Dorothy Hewett

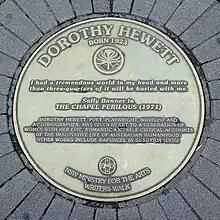
Dorothy Hewett Sydney Writers Walk plaque

Hewett moved at the end of 1991 to an old coach house at Faulconbridge in the Blue Mountains west of Sydney. She wrote two moderately successful novels, and a poetry collection "Halfway Up the Mountain", but struggled to get new theatre work onto the stage until she wrote the successful play "Nowhere", which was staged in 2001. She was disabled by osteoarthritis and was progressively reliant on a wheelchair and then bedridden. Her husband Lilley cared for her into his eighties. She died from recurring breast cancer on 25 August 2002. At the time of her death she was working on the second volume of her autobiography.